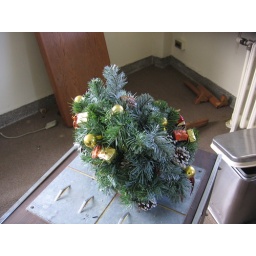
Sad tree in abandoned hospital office 11/25/07